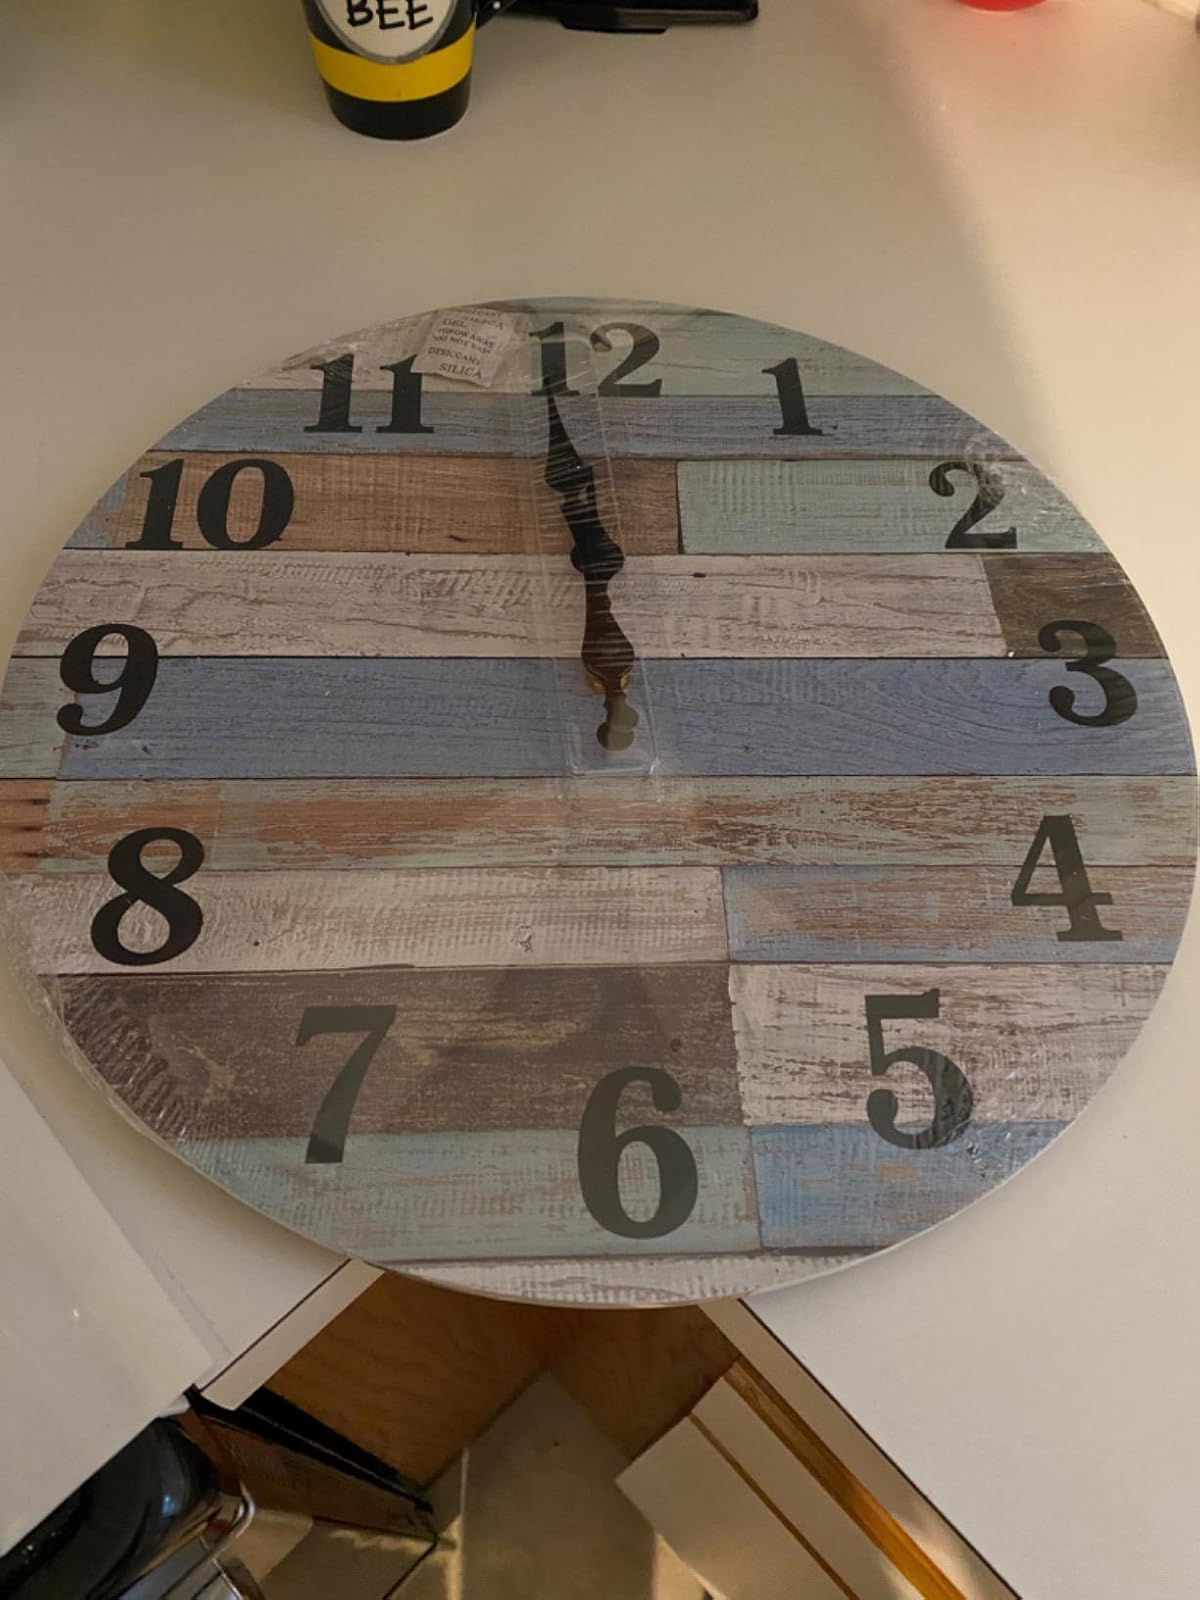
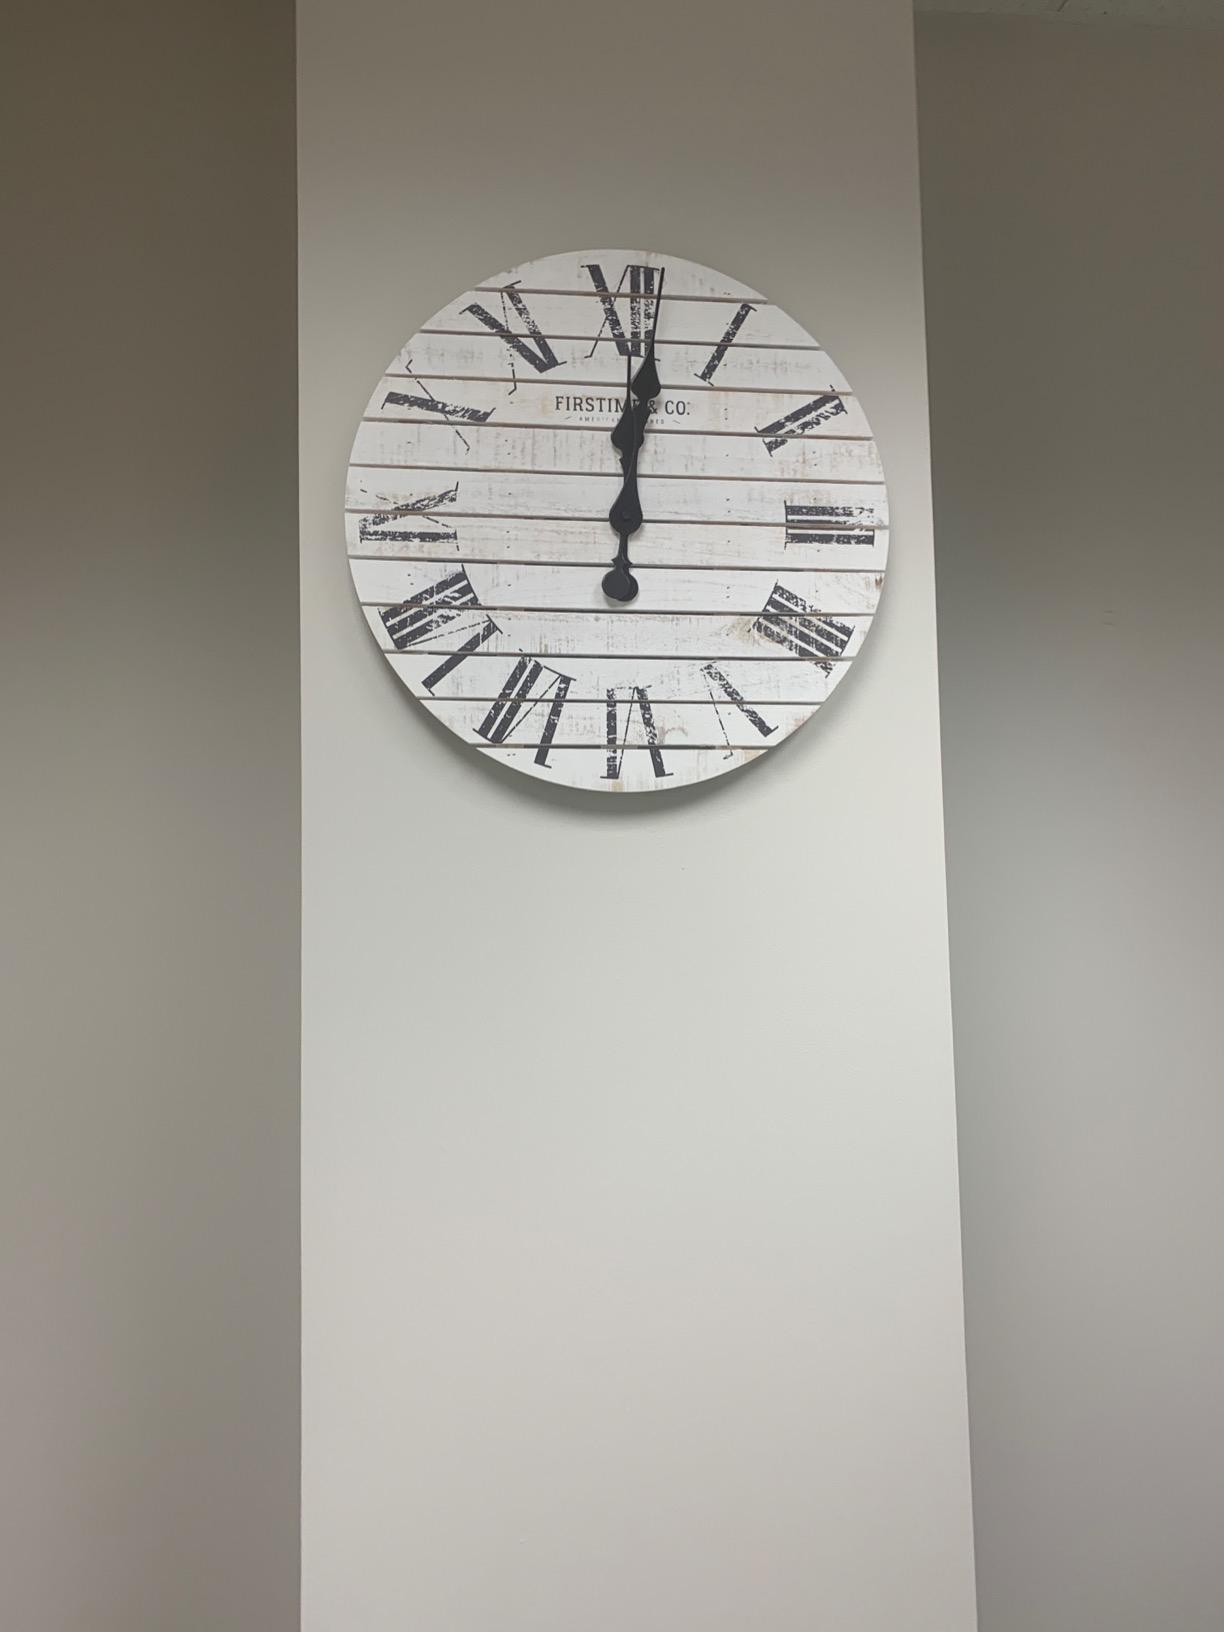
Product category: clock
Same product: no